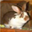
Label: rabbit